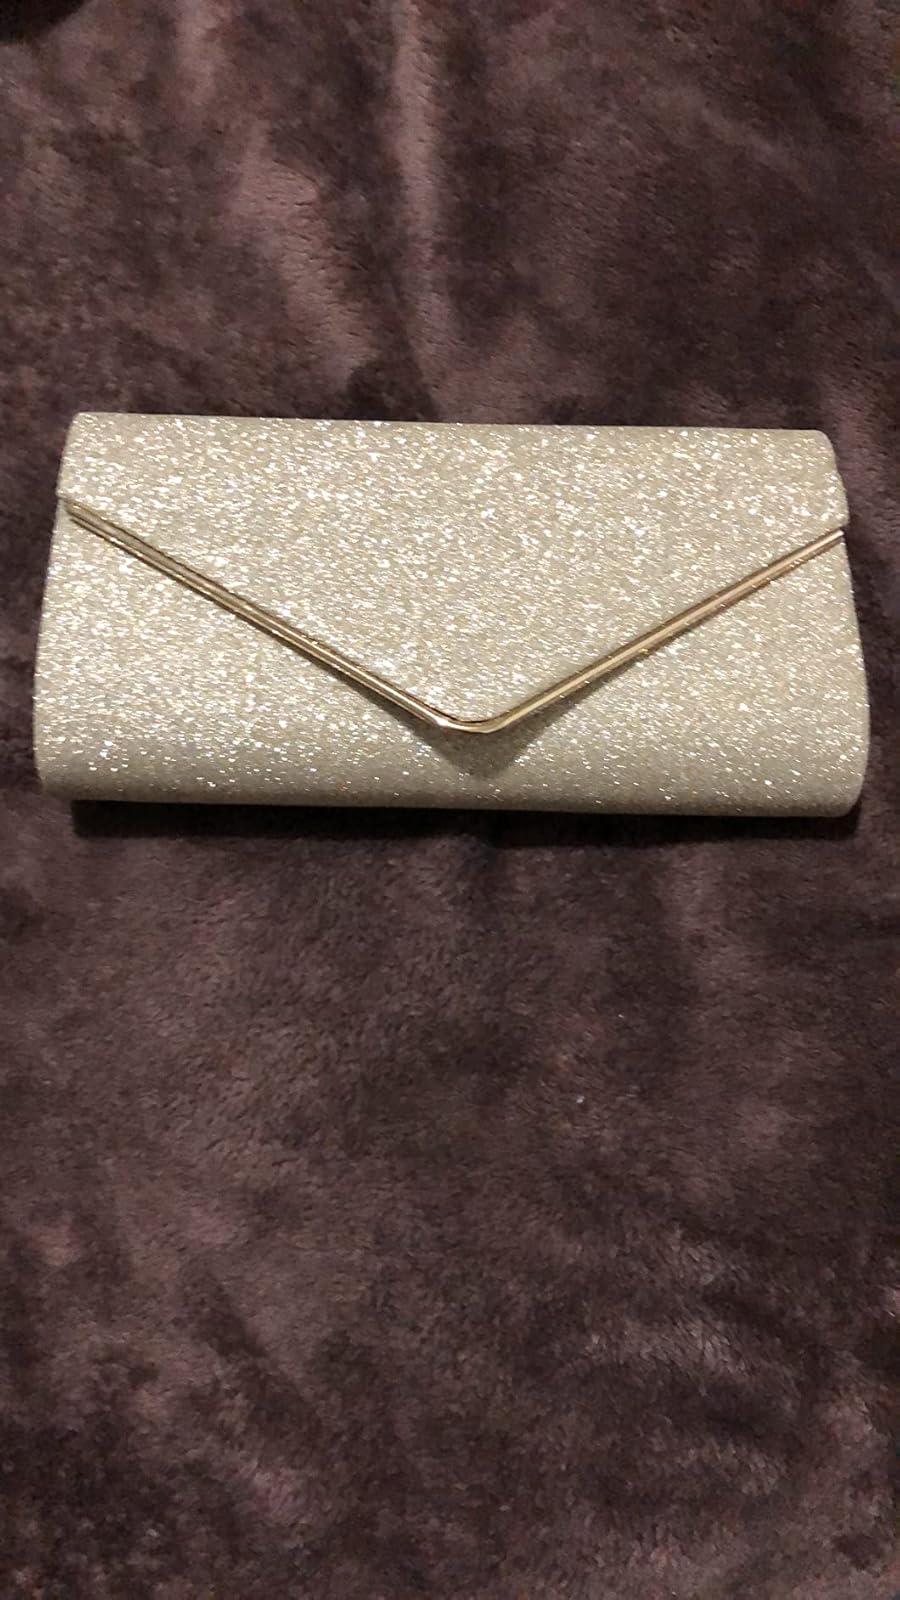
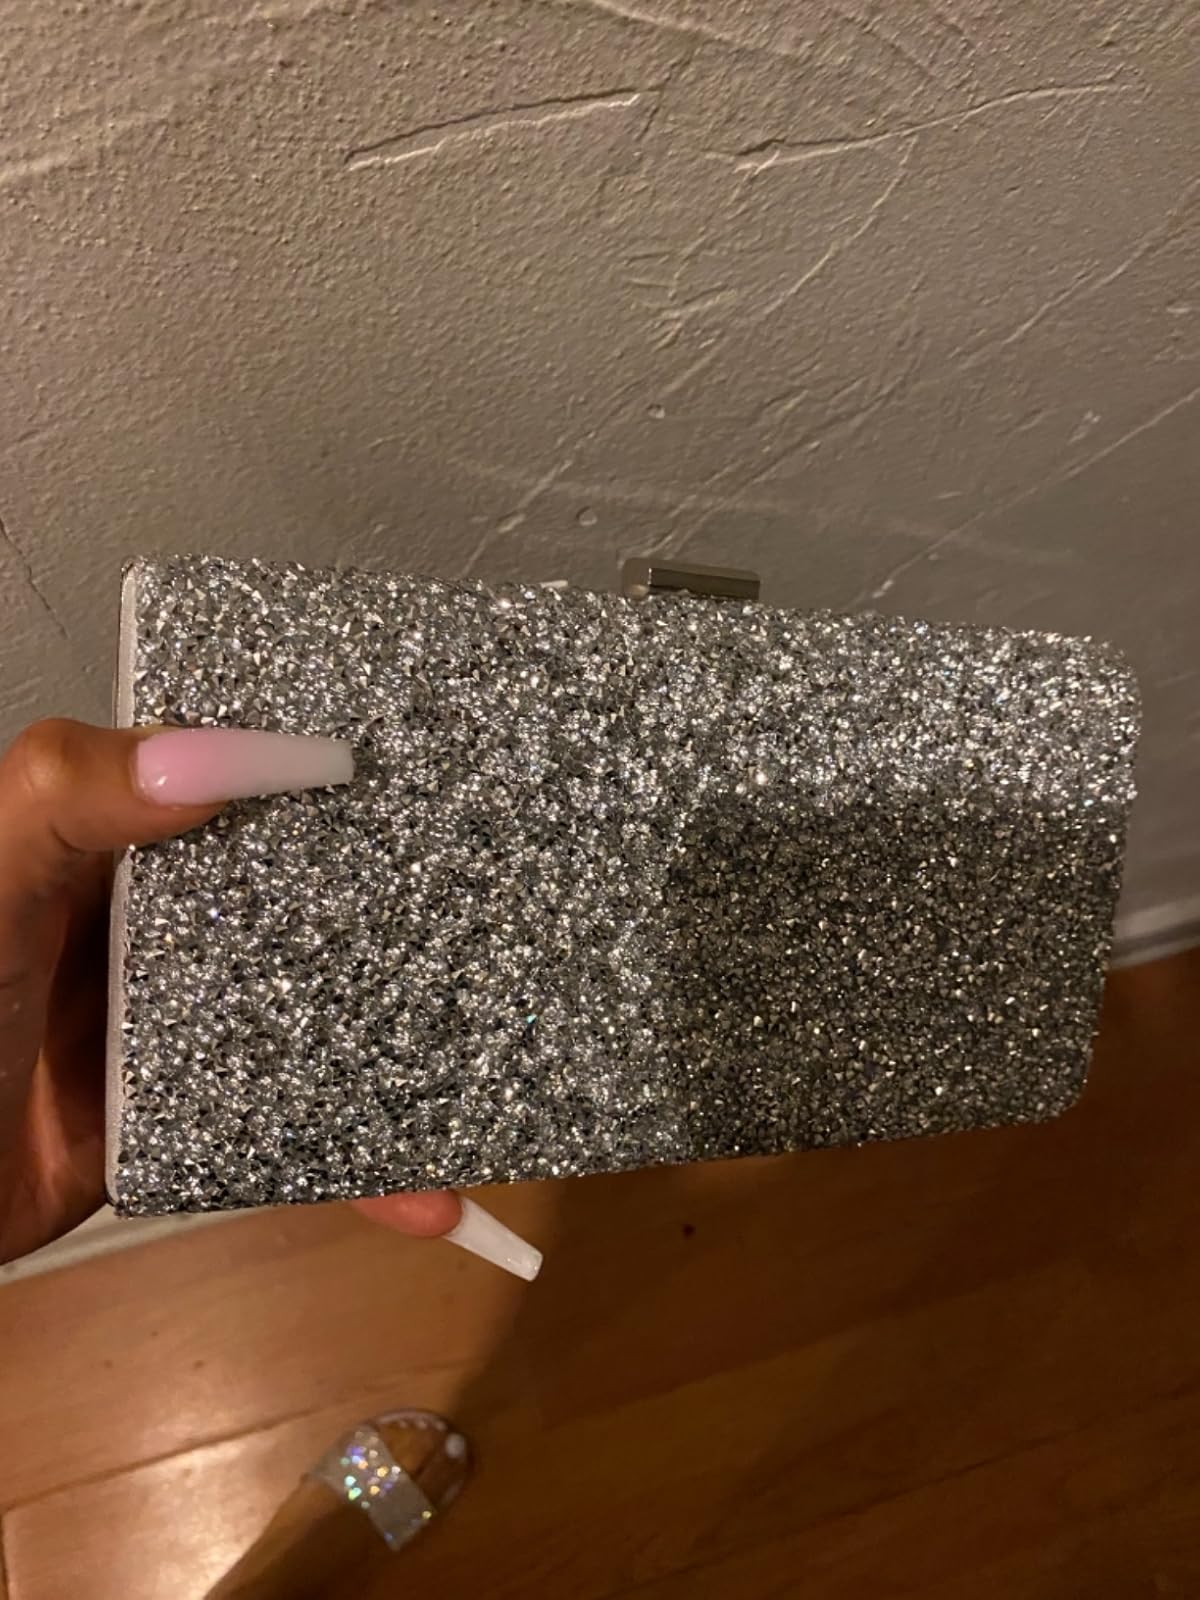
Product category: accessories_handbag
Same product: no